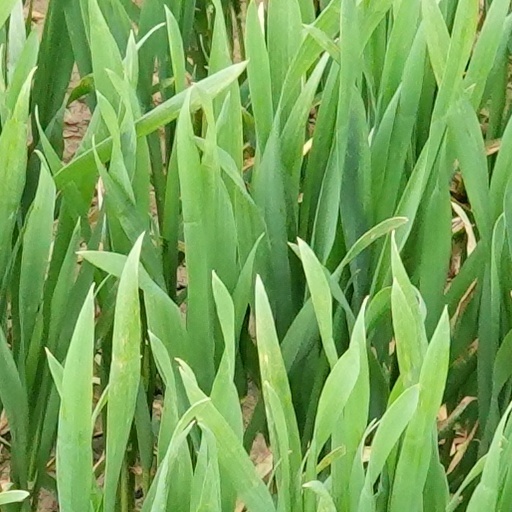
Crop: wheat